Stride (gum)

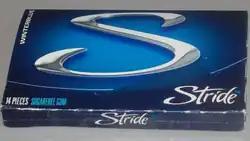
Winterblue 1.0 flavor

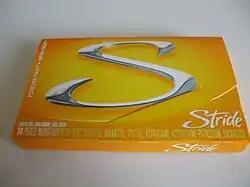
Forever Fruit 1.0 flavor

Stride is a brand of sugar-free chewing gum introduced in 2006 and owned by Mondelez International, sold in packs of 14 pieces. The company sold most of its chewing gum brands to Perfetti Van Melle in 2023, which did not include the sale of Stride, to focus on other confections. In 2024, Mondelez discontinued sales of Stride in the United States, Canada, and Europe, but it is still sold in China and Australia.